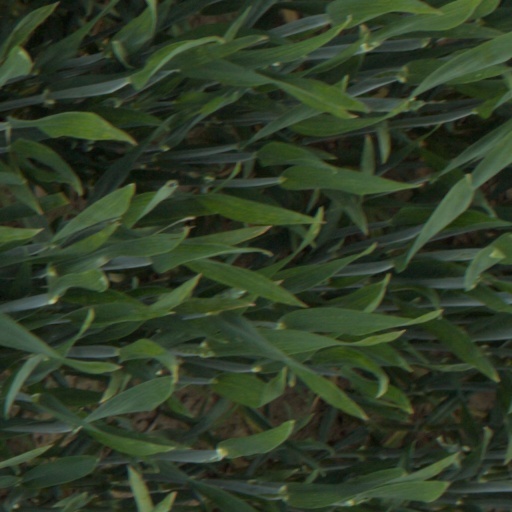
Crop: wheat